San Giacomo Maggiore, Bologna

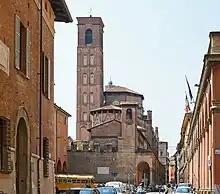
Apse and bell tower.

The facade is the oldest part of the church, with its late-Romanesque proportions. The decorations in Istrian stone on the ogival windows, in Venetian style, were added by Lombardy masters in 1295. The four funerary cells were added in the early 14th century, shortly after those in the portico, which date to the 13th century and had frescoes (now inside the church); the original entrance protyrus was modified in the same period.